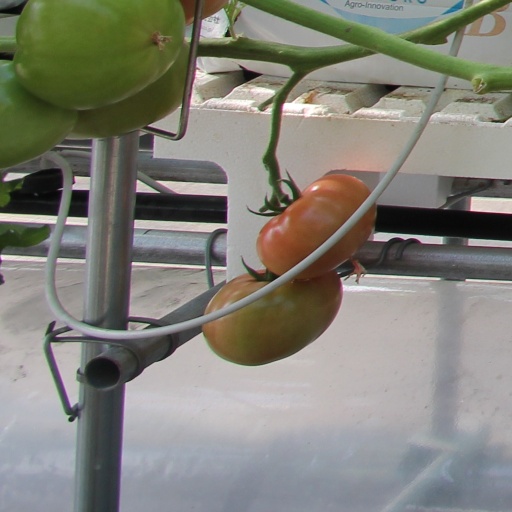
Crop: tomato